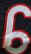
Number: 6